Sorceress II: The Temptress

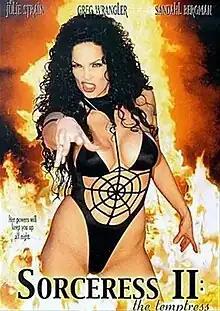

Sorceress II: The Temptress is a 1997 erotic horror film. It is a sequel to the 1995 film "Sorceress".